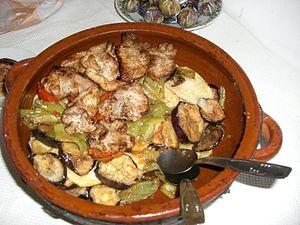
Le tumbet, ou tombet, est un mets typique de la cuisine majorquine qui ressemble à la samfaina, version catalane de la ratatouille. Sa popularité s'est étendue dans la province de Castellón où il peut se rencontrer dans diverses communes.